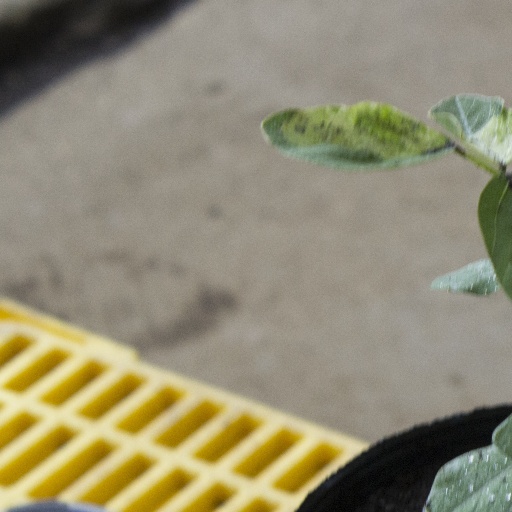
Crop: soybean